Women in Poland

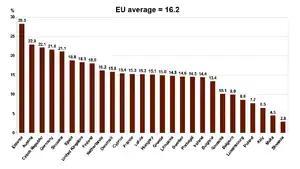
The gender pay gap in average gross hourly earnings in EU member states, according to Eurostat 2014. Poland has one of the lowest gender pay gaps in the EU.

The history of women on the territory of present-day Poland has many roots, and has been strongly influenced by Roman Catholicism in Poland. Feminism in Poland has a long history, and has traditionally been divided into seven periods, beginning arguably with the 18th-century Enlightenment, followed by first-wave feminism. The first four early periods coincided with the foreign partitions of Poland, which resulted in the elimination of the sovereign Polish state for 123 years.